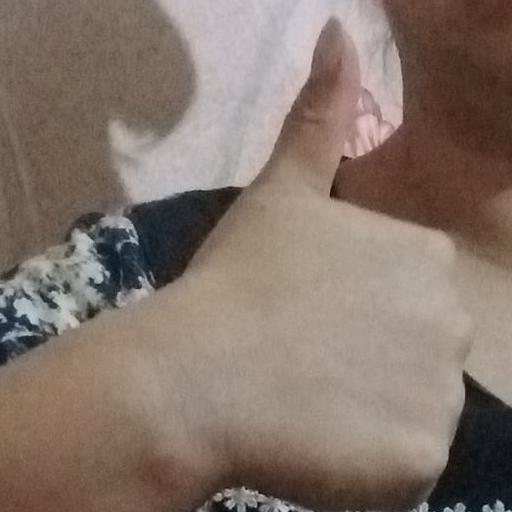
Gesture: like